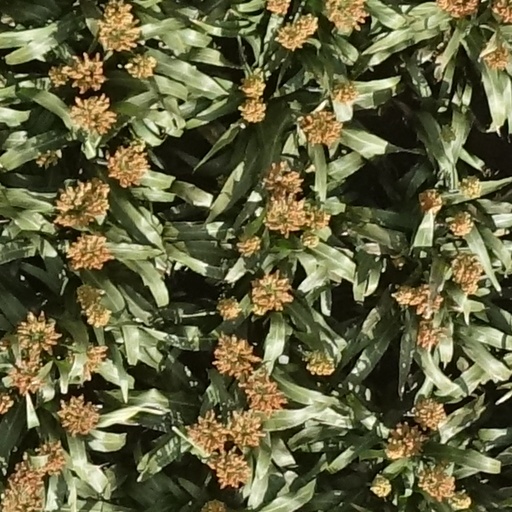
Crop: sorghum